Bontu Rebitu

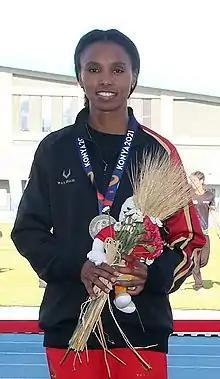

Bontu Edao Rebitu (born 12 December 1997) is a Bahraini long-distance runner. She competed in the women's 5000 metres at the 2017 World Championships in Athletics.